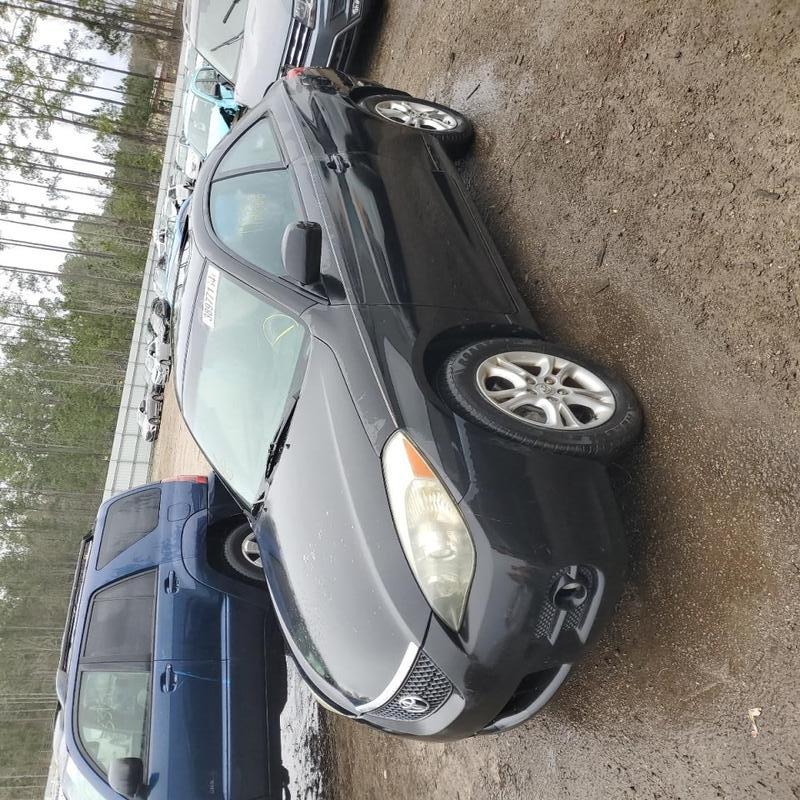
Aucun dommage détecté.
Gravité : aucun